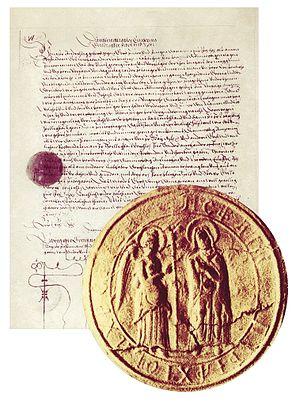
Les études historiques attestent que l'esclavage était pratiqué en Arabie pré-islamique, principalement pour des tâches domestiques et selon des conditions variées. L'islam prend naissance dans un monde dont l'esclavage est une pratique universellement utilisée.